Khamosh Pani

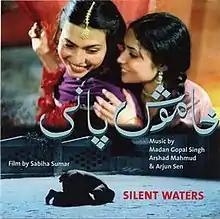
Khamosh Pani movie poster

Khamosh Pani (Punjabi: , ਖ਼ਾਮੋਸ਼ ਪਾਨੀ ; "Silent Waters") is a 2003 Indo-Pakistani film about a widowed mother and her young son living in a Punjabi village as it undergoes radical changes during the late 1970s.